Reykjavik Pride

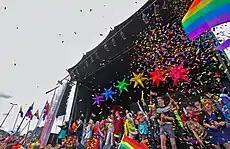
Many people on a stage with rainbow colors everywhere

Reykjavík Pride (Icelandic: "Hinsegin dagar í Reykjavík") is Iceland's largest human rights festival, focused on LGBT+ issues. The festival has been held annually in Reykjavík since 1999.